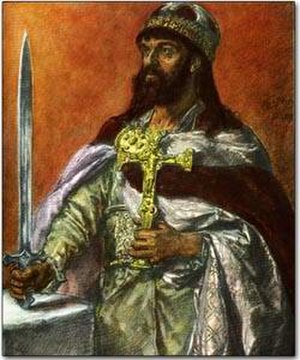
Mieszko 1. af Polen
Mieszko 1. af Polen var den første kendte hersker af Polen, medlem af Piast-dynastiet og regnes som den egentlige grundlægger af Polen.